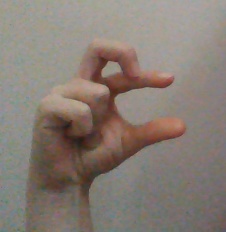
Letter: thal